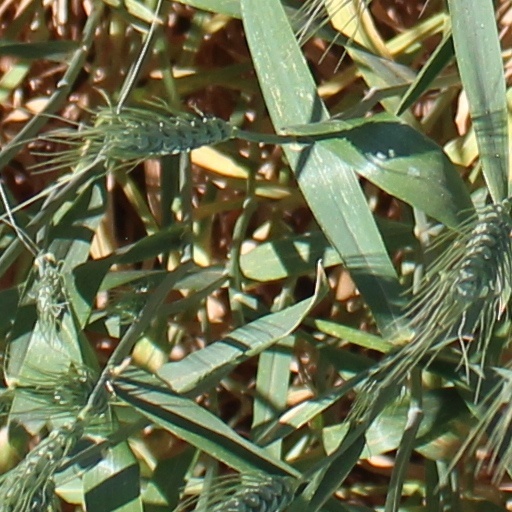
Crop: wheat